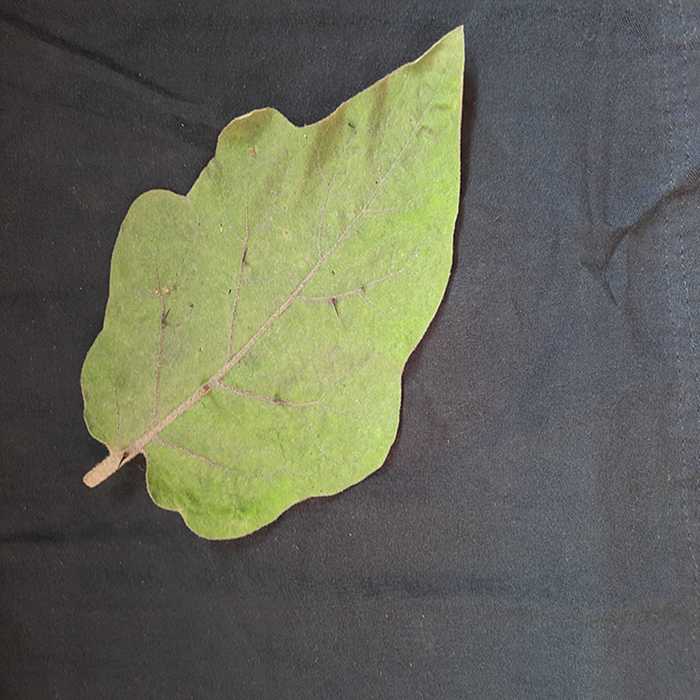
Plant: Eggplant
Label: Eggplant fresh leaf